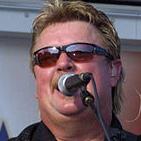
Age: 48